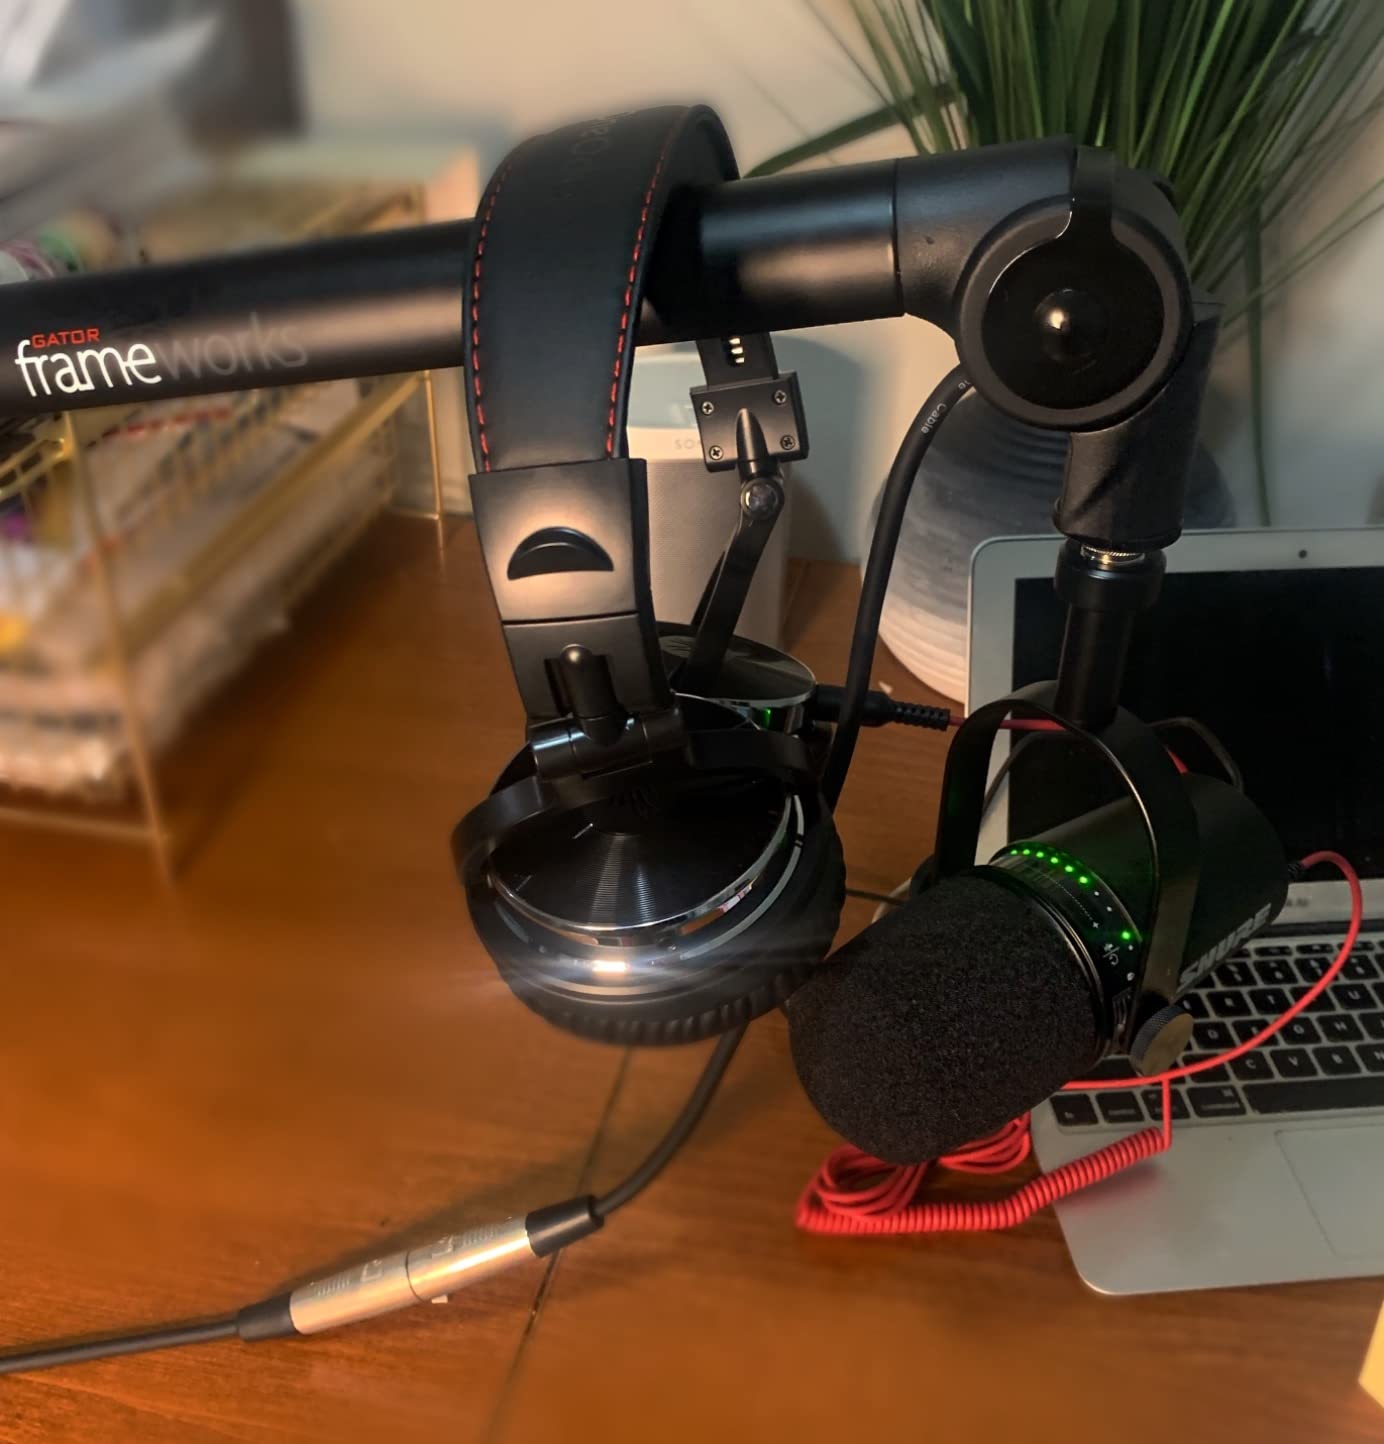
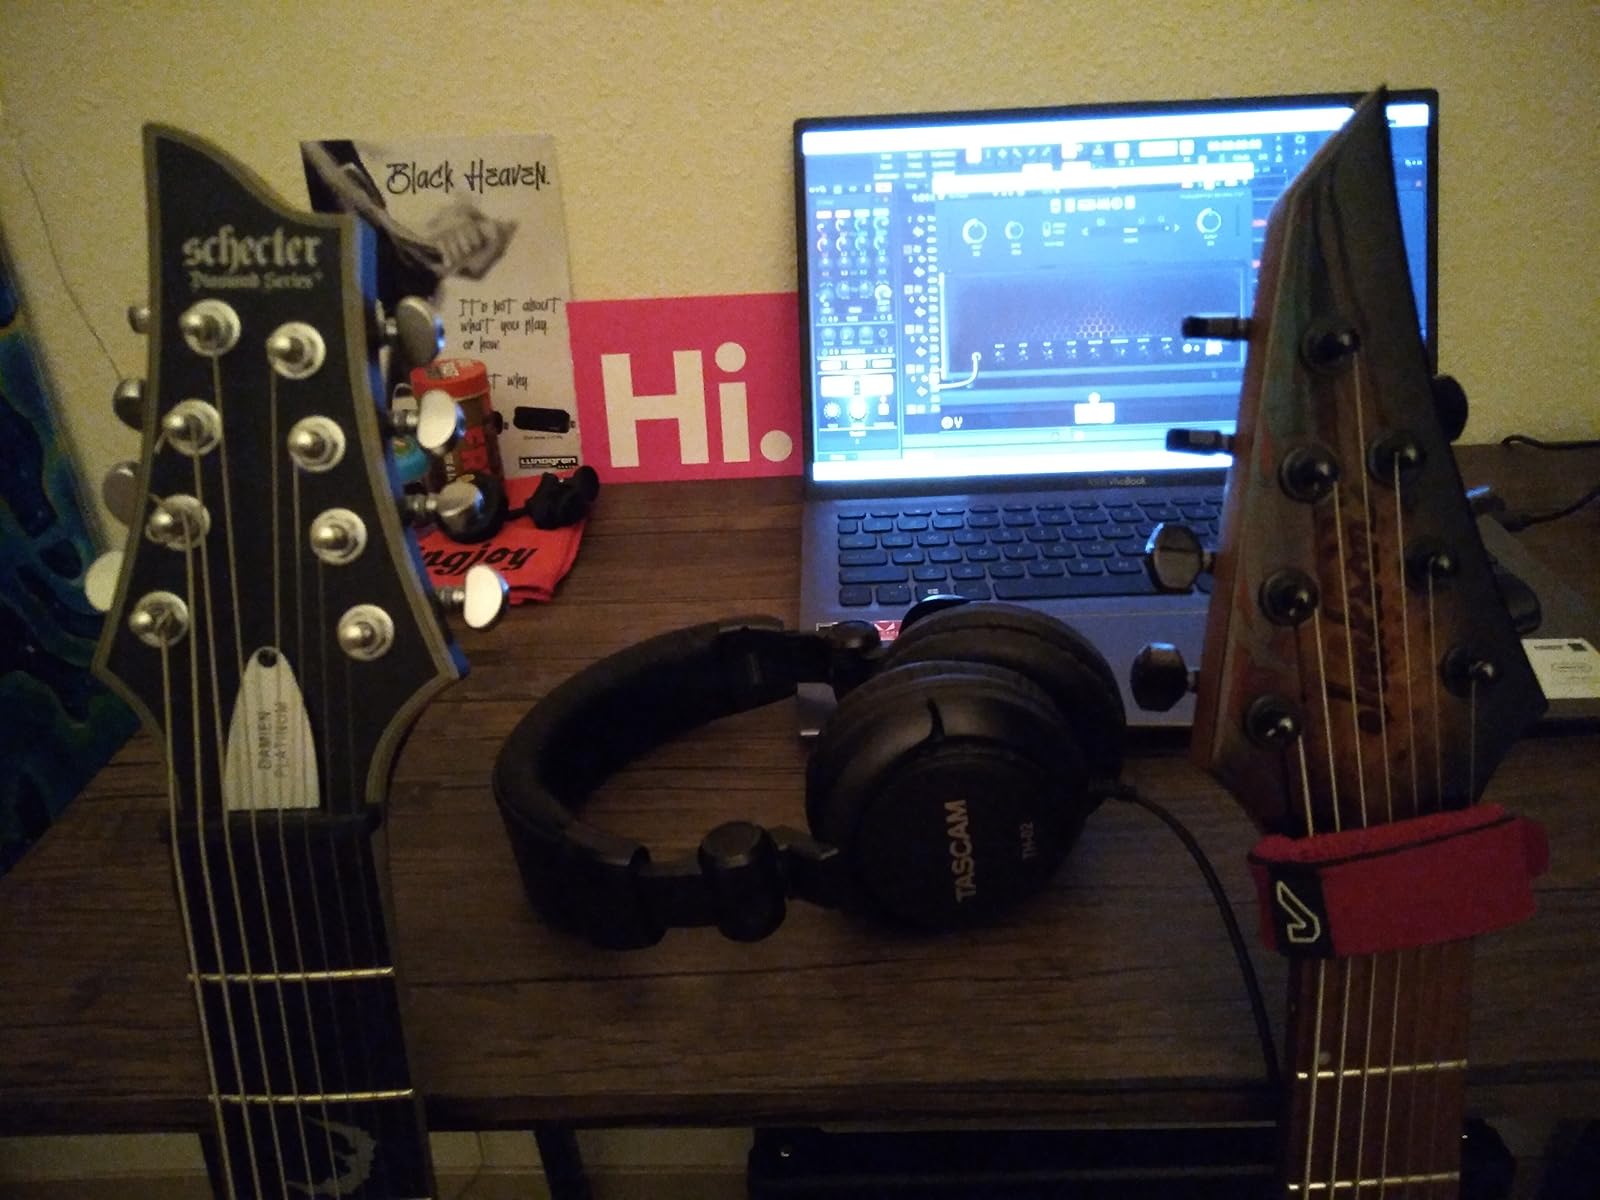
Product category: headphones
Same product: no